Alceu Ribeiro

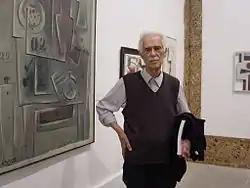
Alceu Ribeiro at Palau Solleric, 2006.

Alceu Ribeiro (13 December 1919 in Artigas Department – 22 November 2013 in Palma, Majorca) was a Uruguayan painter and sculptor.